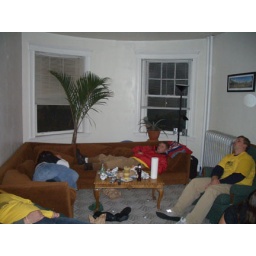
The boys next door invited us over for some drinks... they left the door open for us, but were passed out!